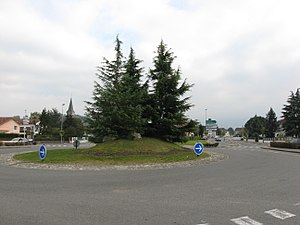
Route Nationale 134
RN 134 passerer landsbyen Bidos gennem denne rundkørsel.
Den franske vejstrækning route nationale 134 eller bare RN 134 forbinder byen Saugnacq-et-Muret i departementet Landes med Somportpasset i departementet Pyrénées-Atlantiques, hvor den møder grænsen til Spanien.